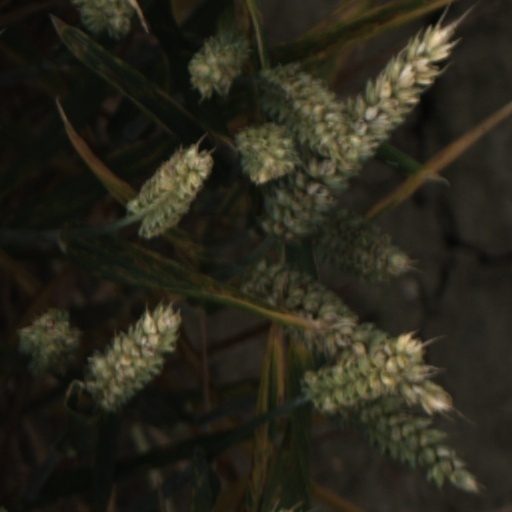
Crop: wheat